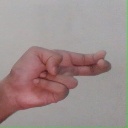
अक्षर: ह